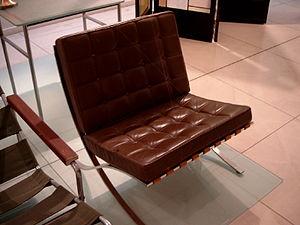
La chaise Barcelone, aussi désignée sous le nom de fauteuil Barcelona ou plus simplement Barcelona, fait partie des créations les plus emblématiques du mobilier au XXᵉ siècle. C’est une chauffeuse dotée d'une structure apparente et d'un piétement d'acier chromé poli en X, dessinée par Ludwig Mies van der Rohe et sa partenaire Lilly Reich.
Knoll est une entreprise américaine fabriquant du mobilier et matériel de bureau. Elle est fondée en 1938 par Hans Knoll, un entrepreneur d'origine allemande. Avec sa femme Florence Knoll, il développe l'entreprise et en fait l'une des plus créatives et prolifiques de l'après-guerre. Tous deux créent un « style Knoll » ; ils imposent leur vision de l'aménagement grâce au Planning Unit, un service unique en son genre pour l'époque, mêlant architecture intérieure, design, production, textiles, graphisme. Après la mort de son mari en 1955, Florence remplace Hans à la tête de la société. En 1965, elle quitte à son tour l'entreprise.